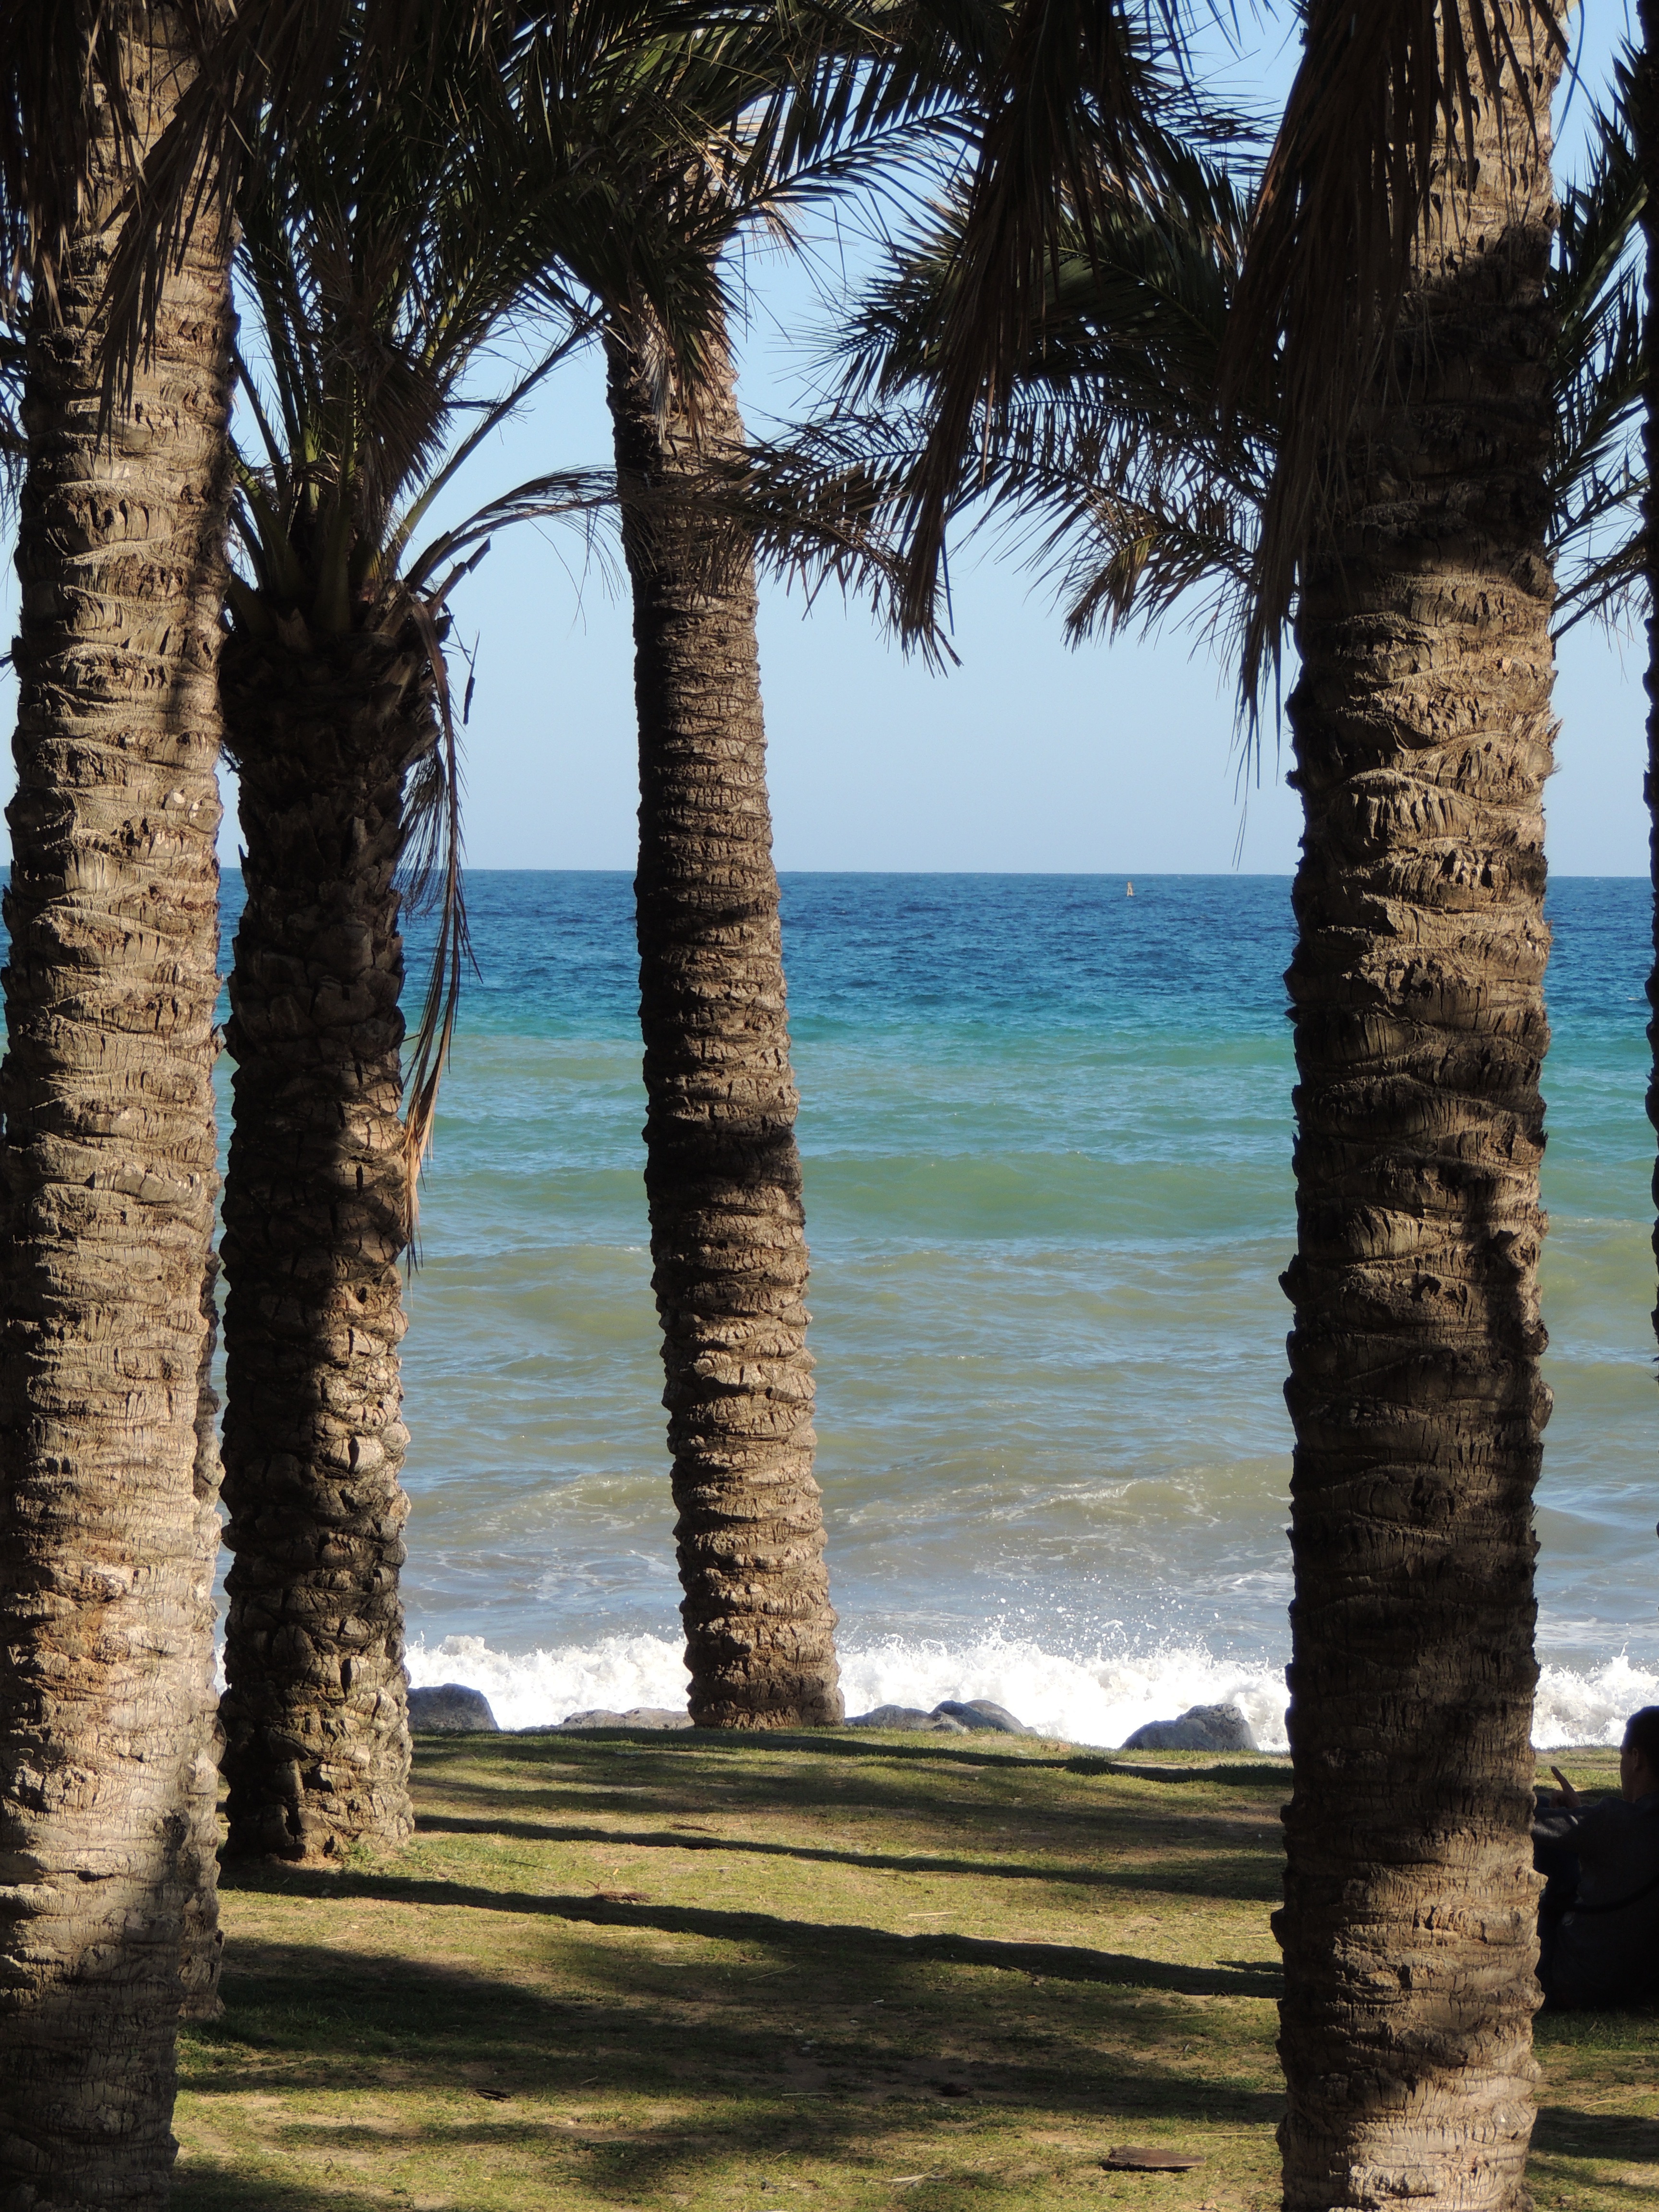
beach, sea, tree, nature, grass, sand, plant, sun, palm tree, sunlight, mediterranean, blue, tourism, trees, rocks, waves, background, animals, torremolinos, woody plant, arecales